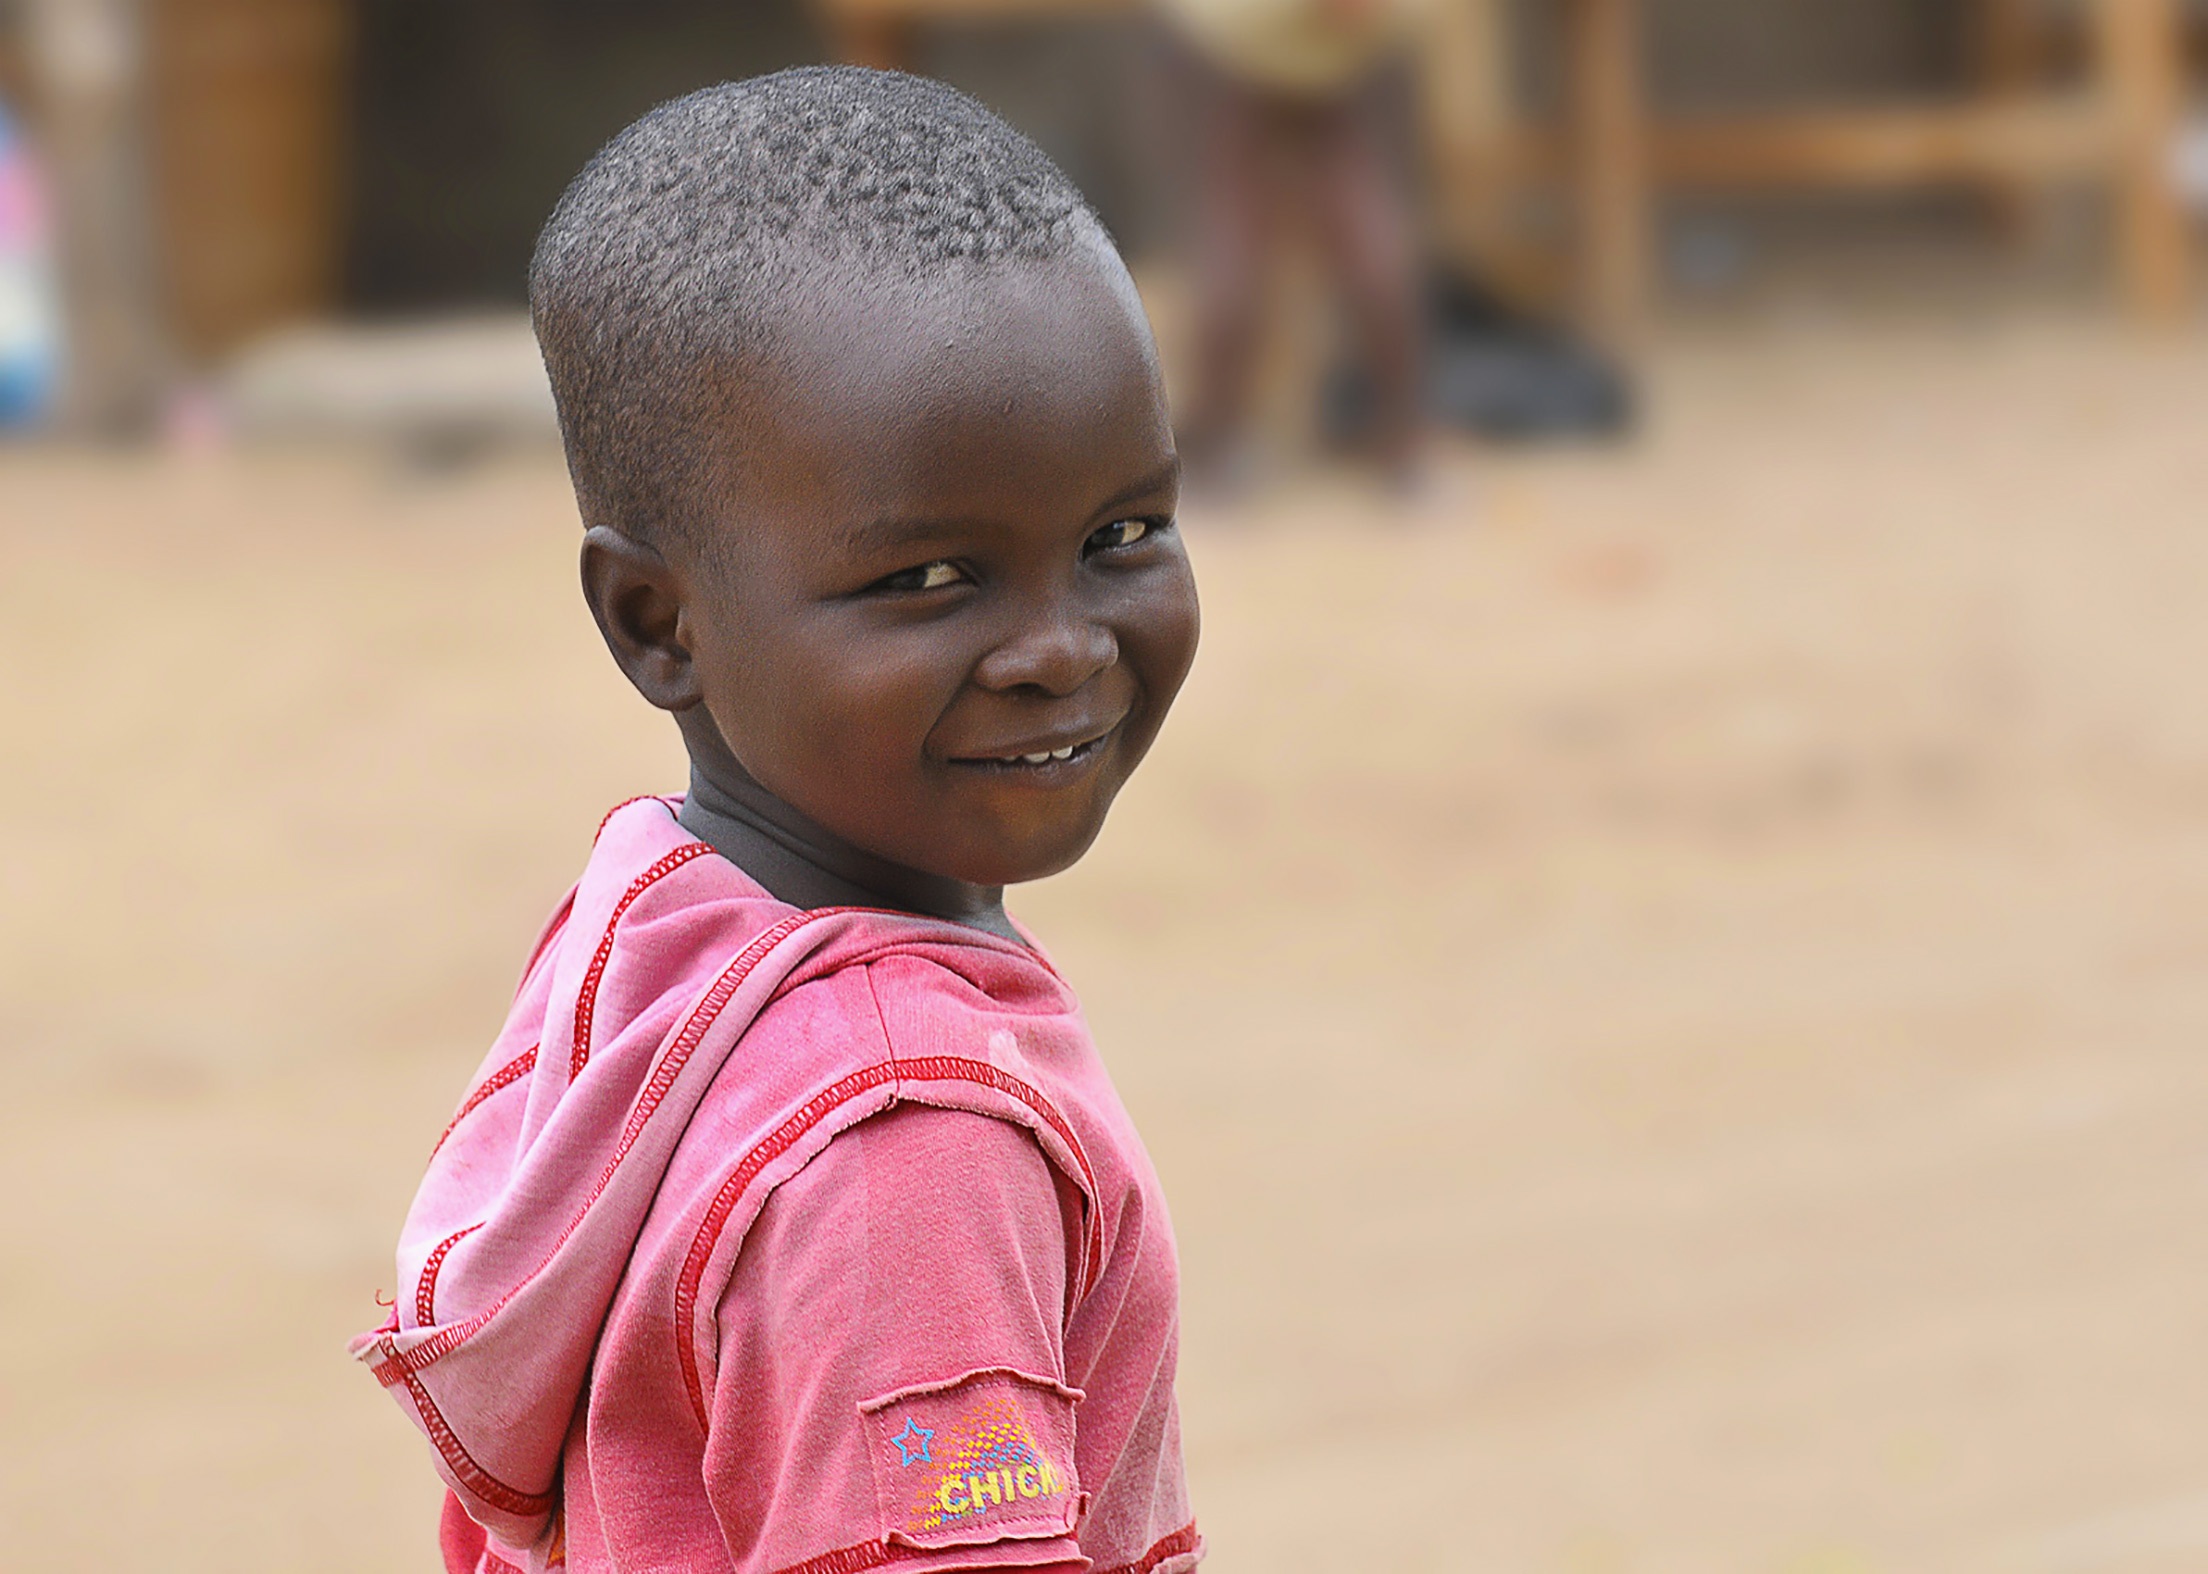
person, people, play, boy, male, portrait, africa, child, black, smile, orphan, face, infant, toddler, african, young child, humanitarian aid, human positions